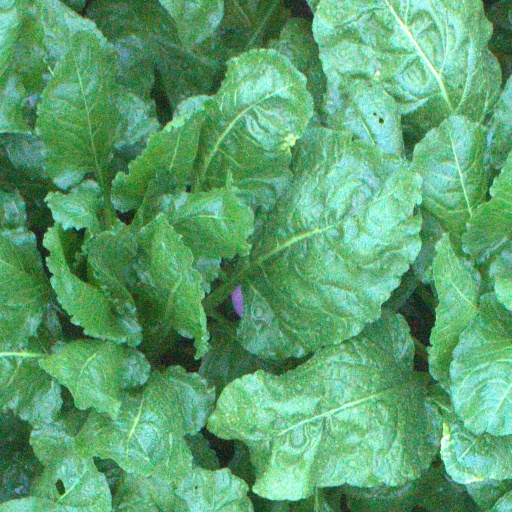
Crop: sugar beet